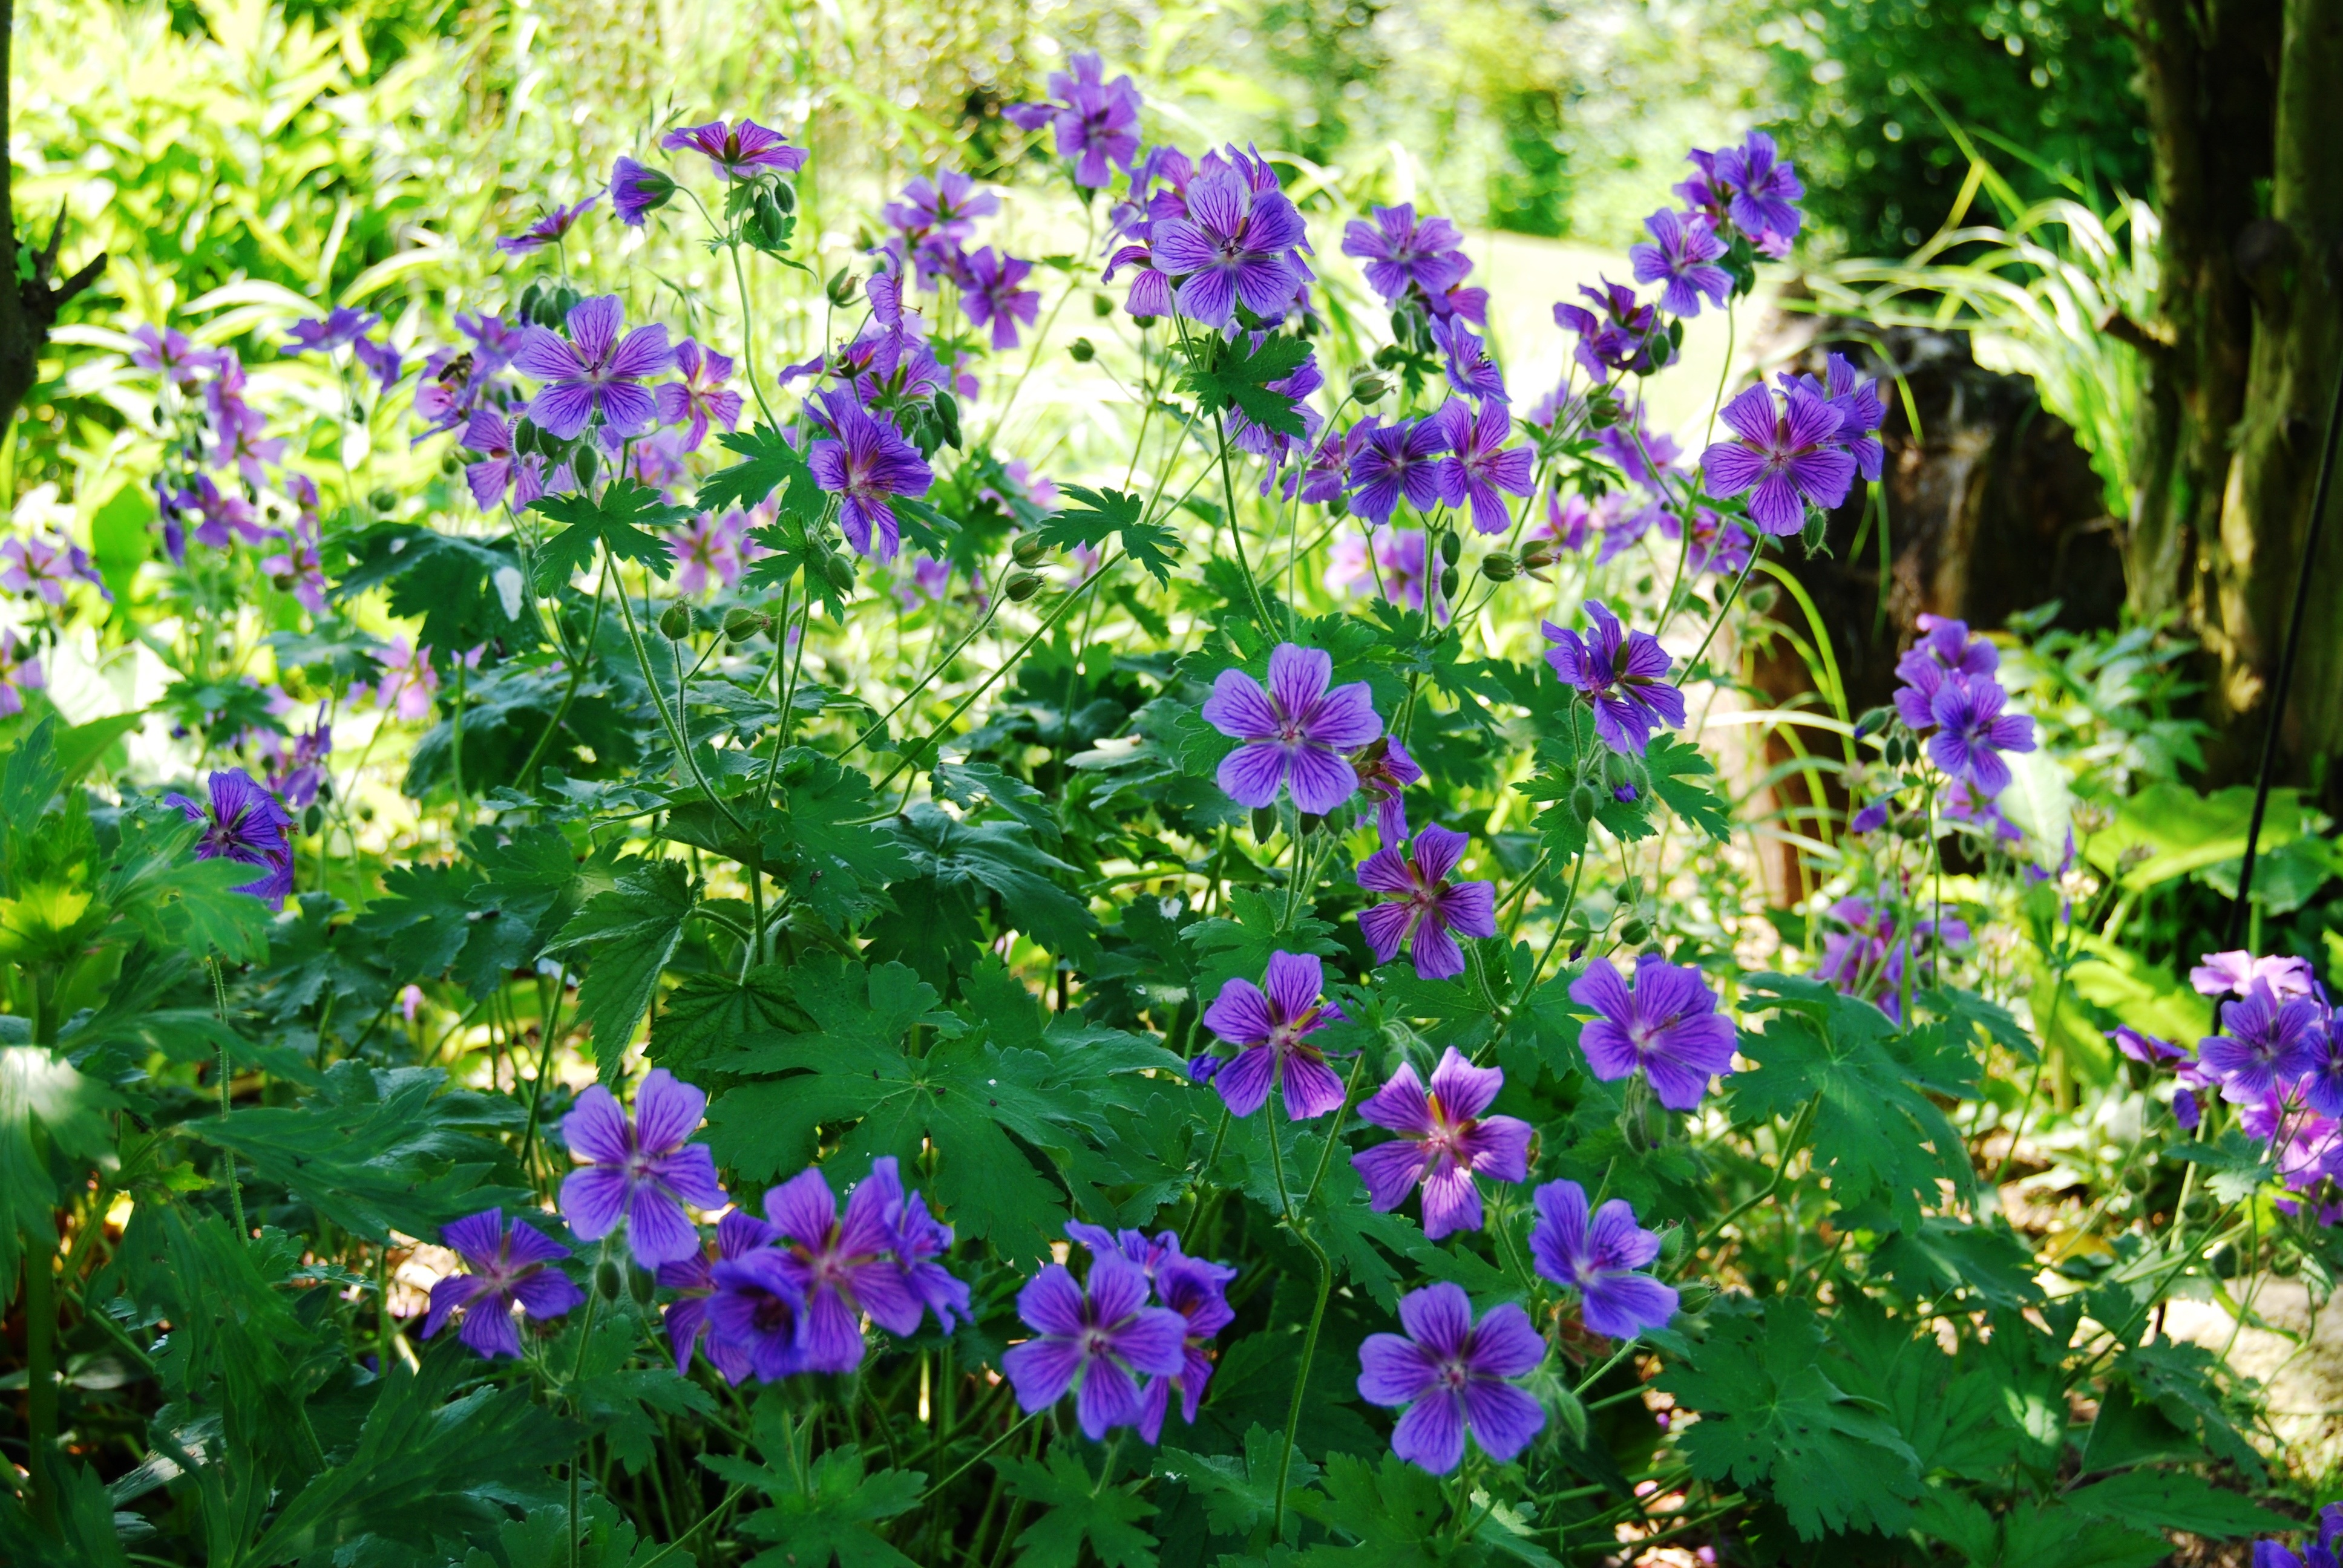
blossom, light, plant, meadow, flower, purple, bloom, summer, herb, shadow, garden, close, wildflower, geranium, bed, decorative, violet, beautiful, cranesbill, flowering plant, bellflower family, annual plant, land plant, geraniales, dame's rocket